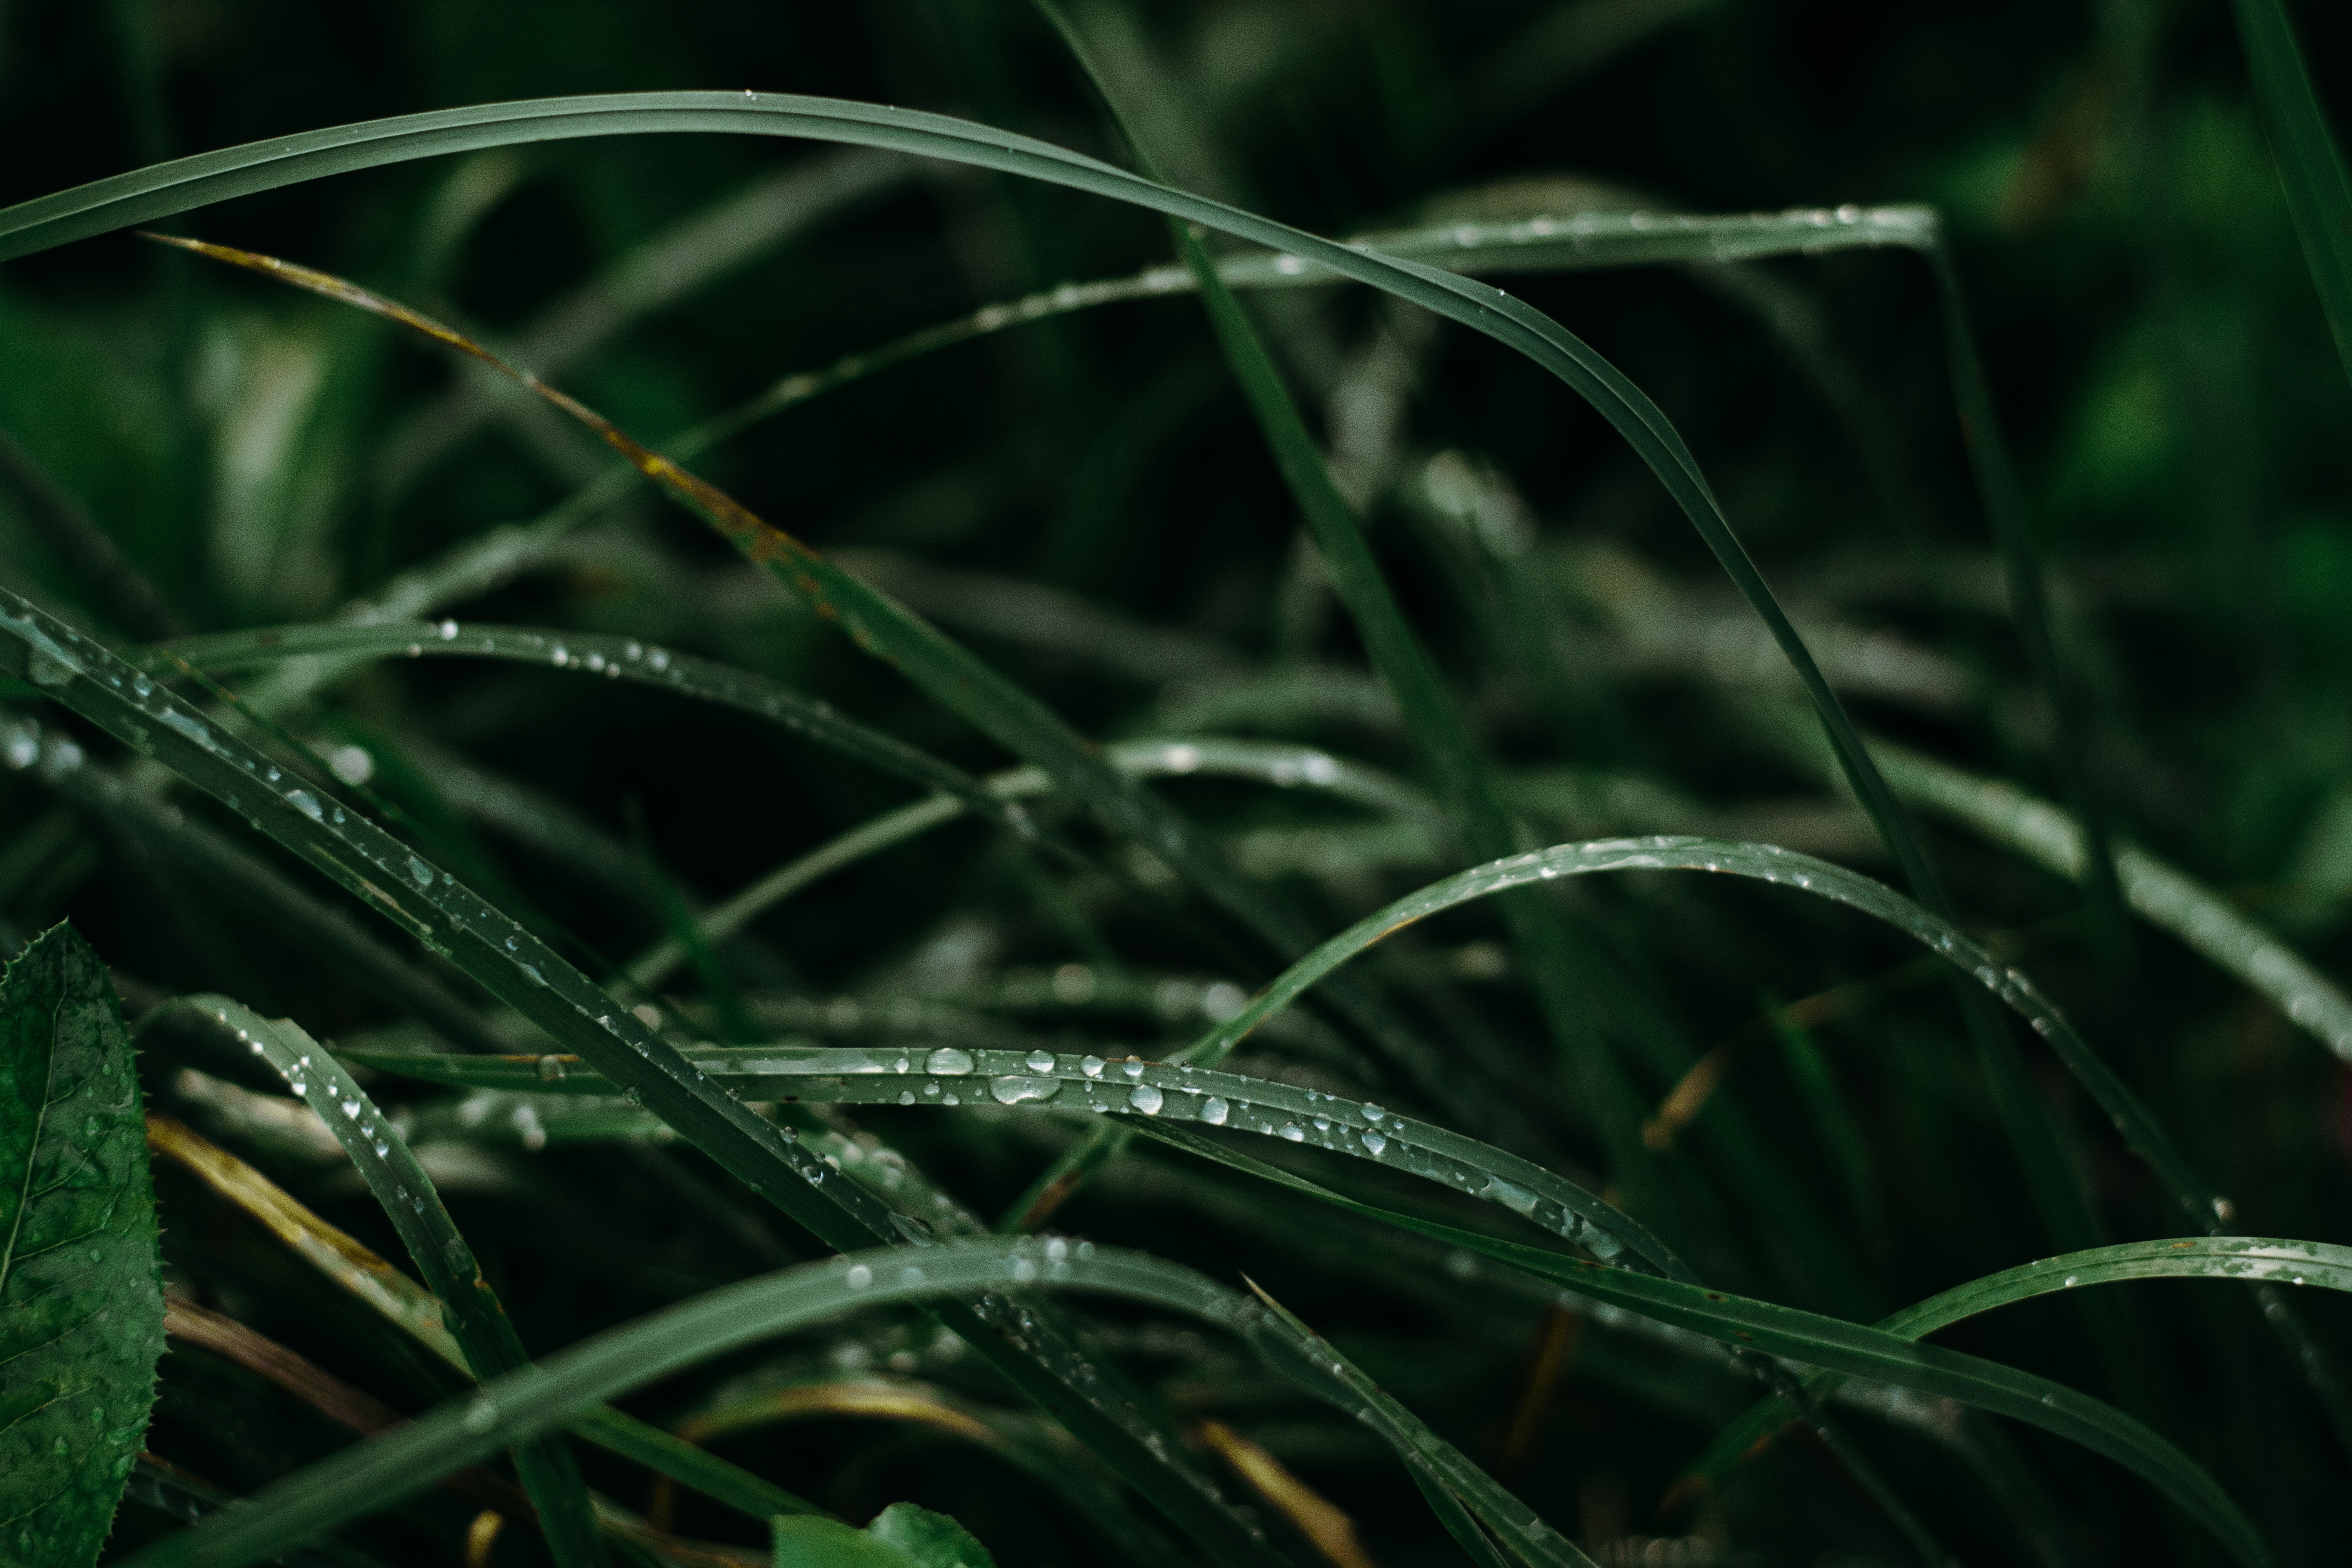
water, green, leaf, grass, terrestrial plant, vegetation, plant, grass family, close up, botany, organism, plant stem, photography, moisture, sedge family, flower